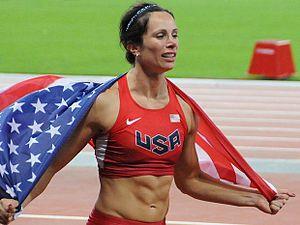
Jennifer « Jenn » Suhr, née Stuczynski le 5 février 1982 à Fredonia, est une athlète américaine pratiquant le saut à la perche. Championne olympique en 2012, elle est l'actuelle détentrice du record du monde de la perche féminine en salle avec 5,03 m, franchis en 2016.
Les records du monde du saut à la perche sont actuellement détenus par le Suédois Armand Duplantis qui a franchi 6,18 m le 15 février 2020 à Glasgow au Royaume-Uni, et par la Russe Yelena Isinbayeva qui a franchi 5,06 m le 28 août 2009 lors du meeting Weltklasse de Zurich en Suisse.